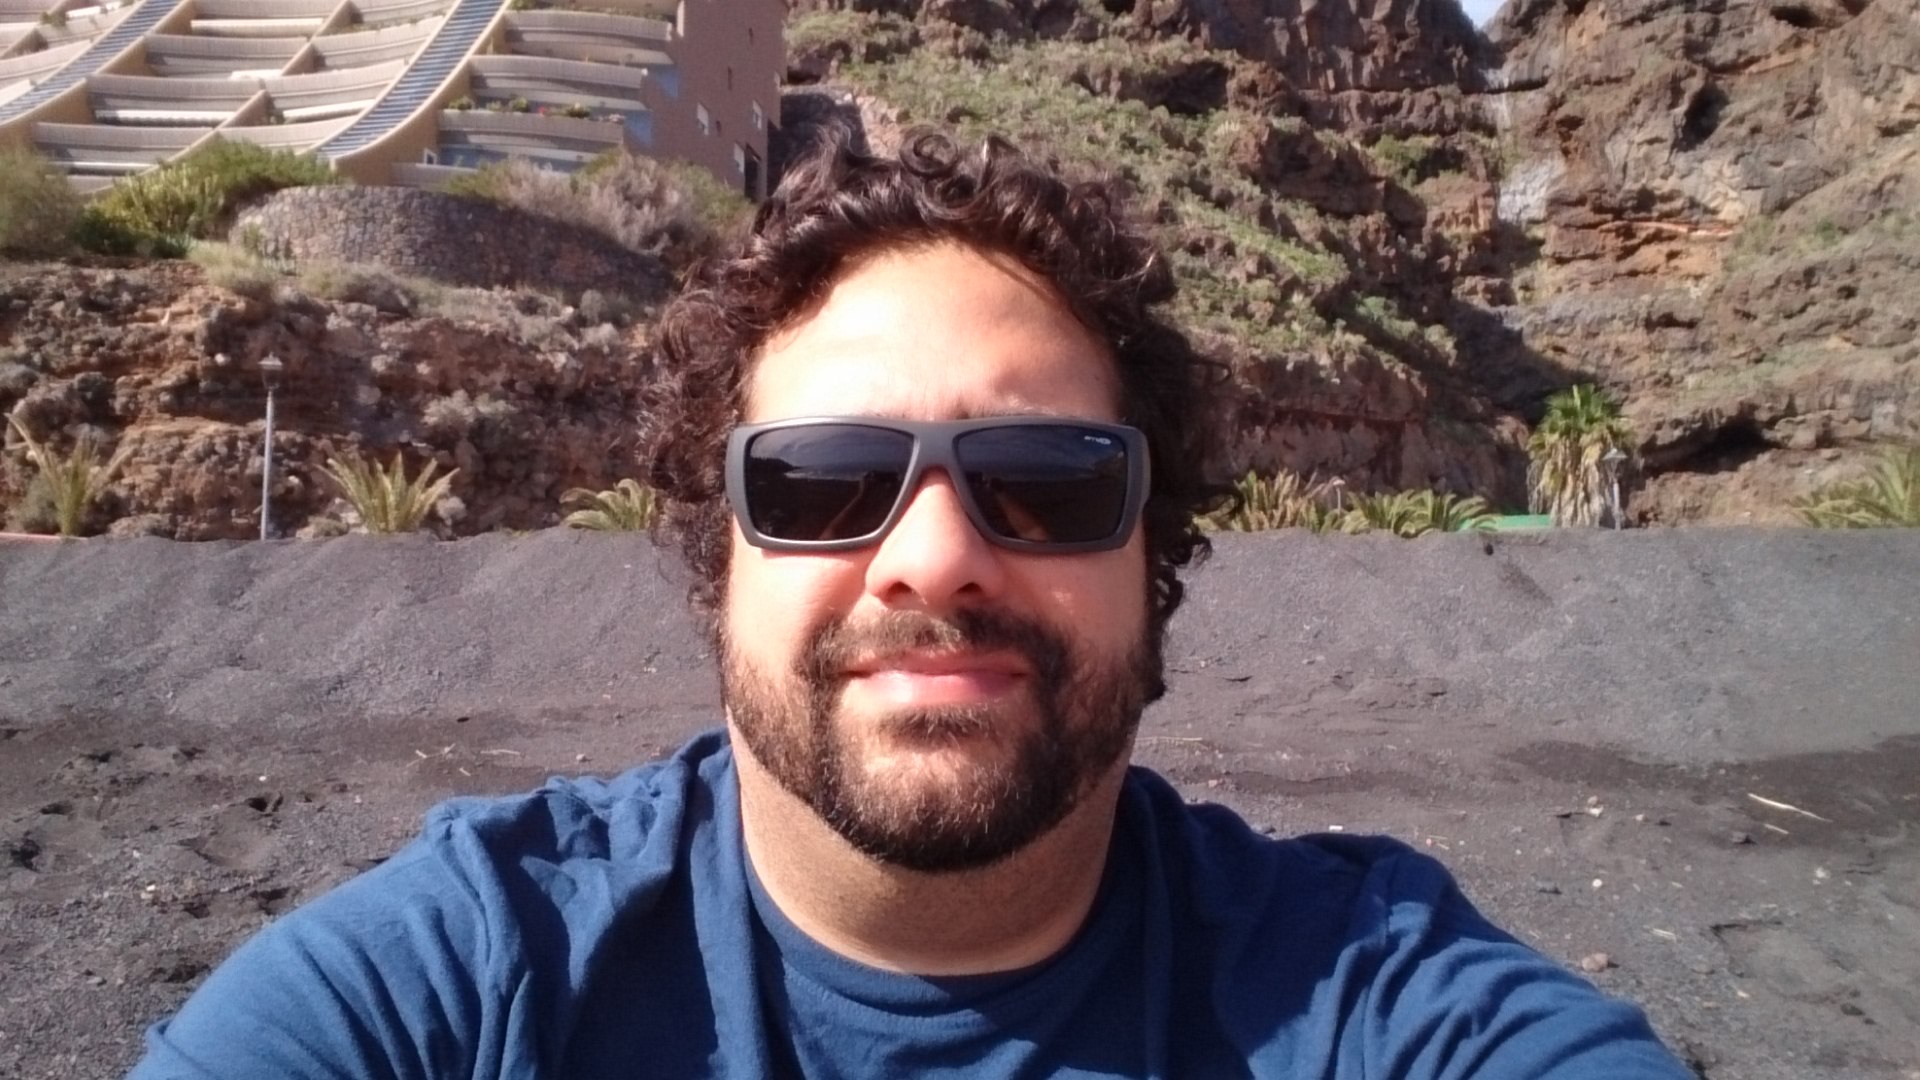
man, male, beard, happy, cool, sunglasses, glasses, selfie, self portrait, facial hair